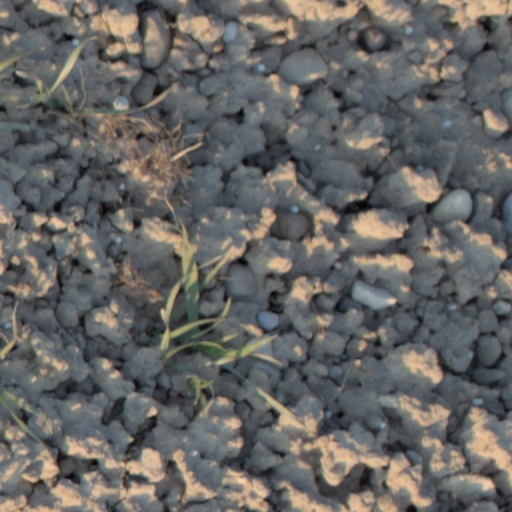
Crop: wheat